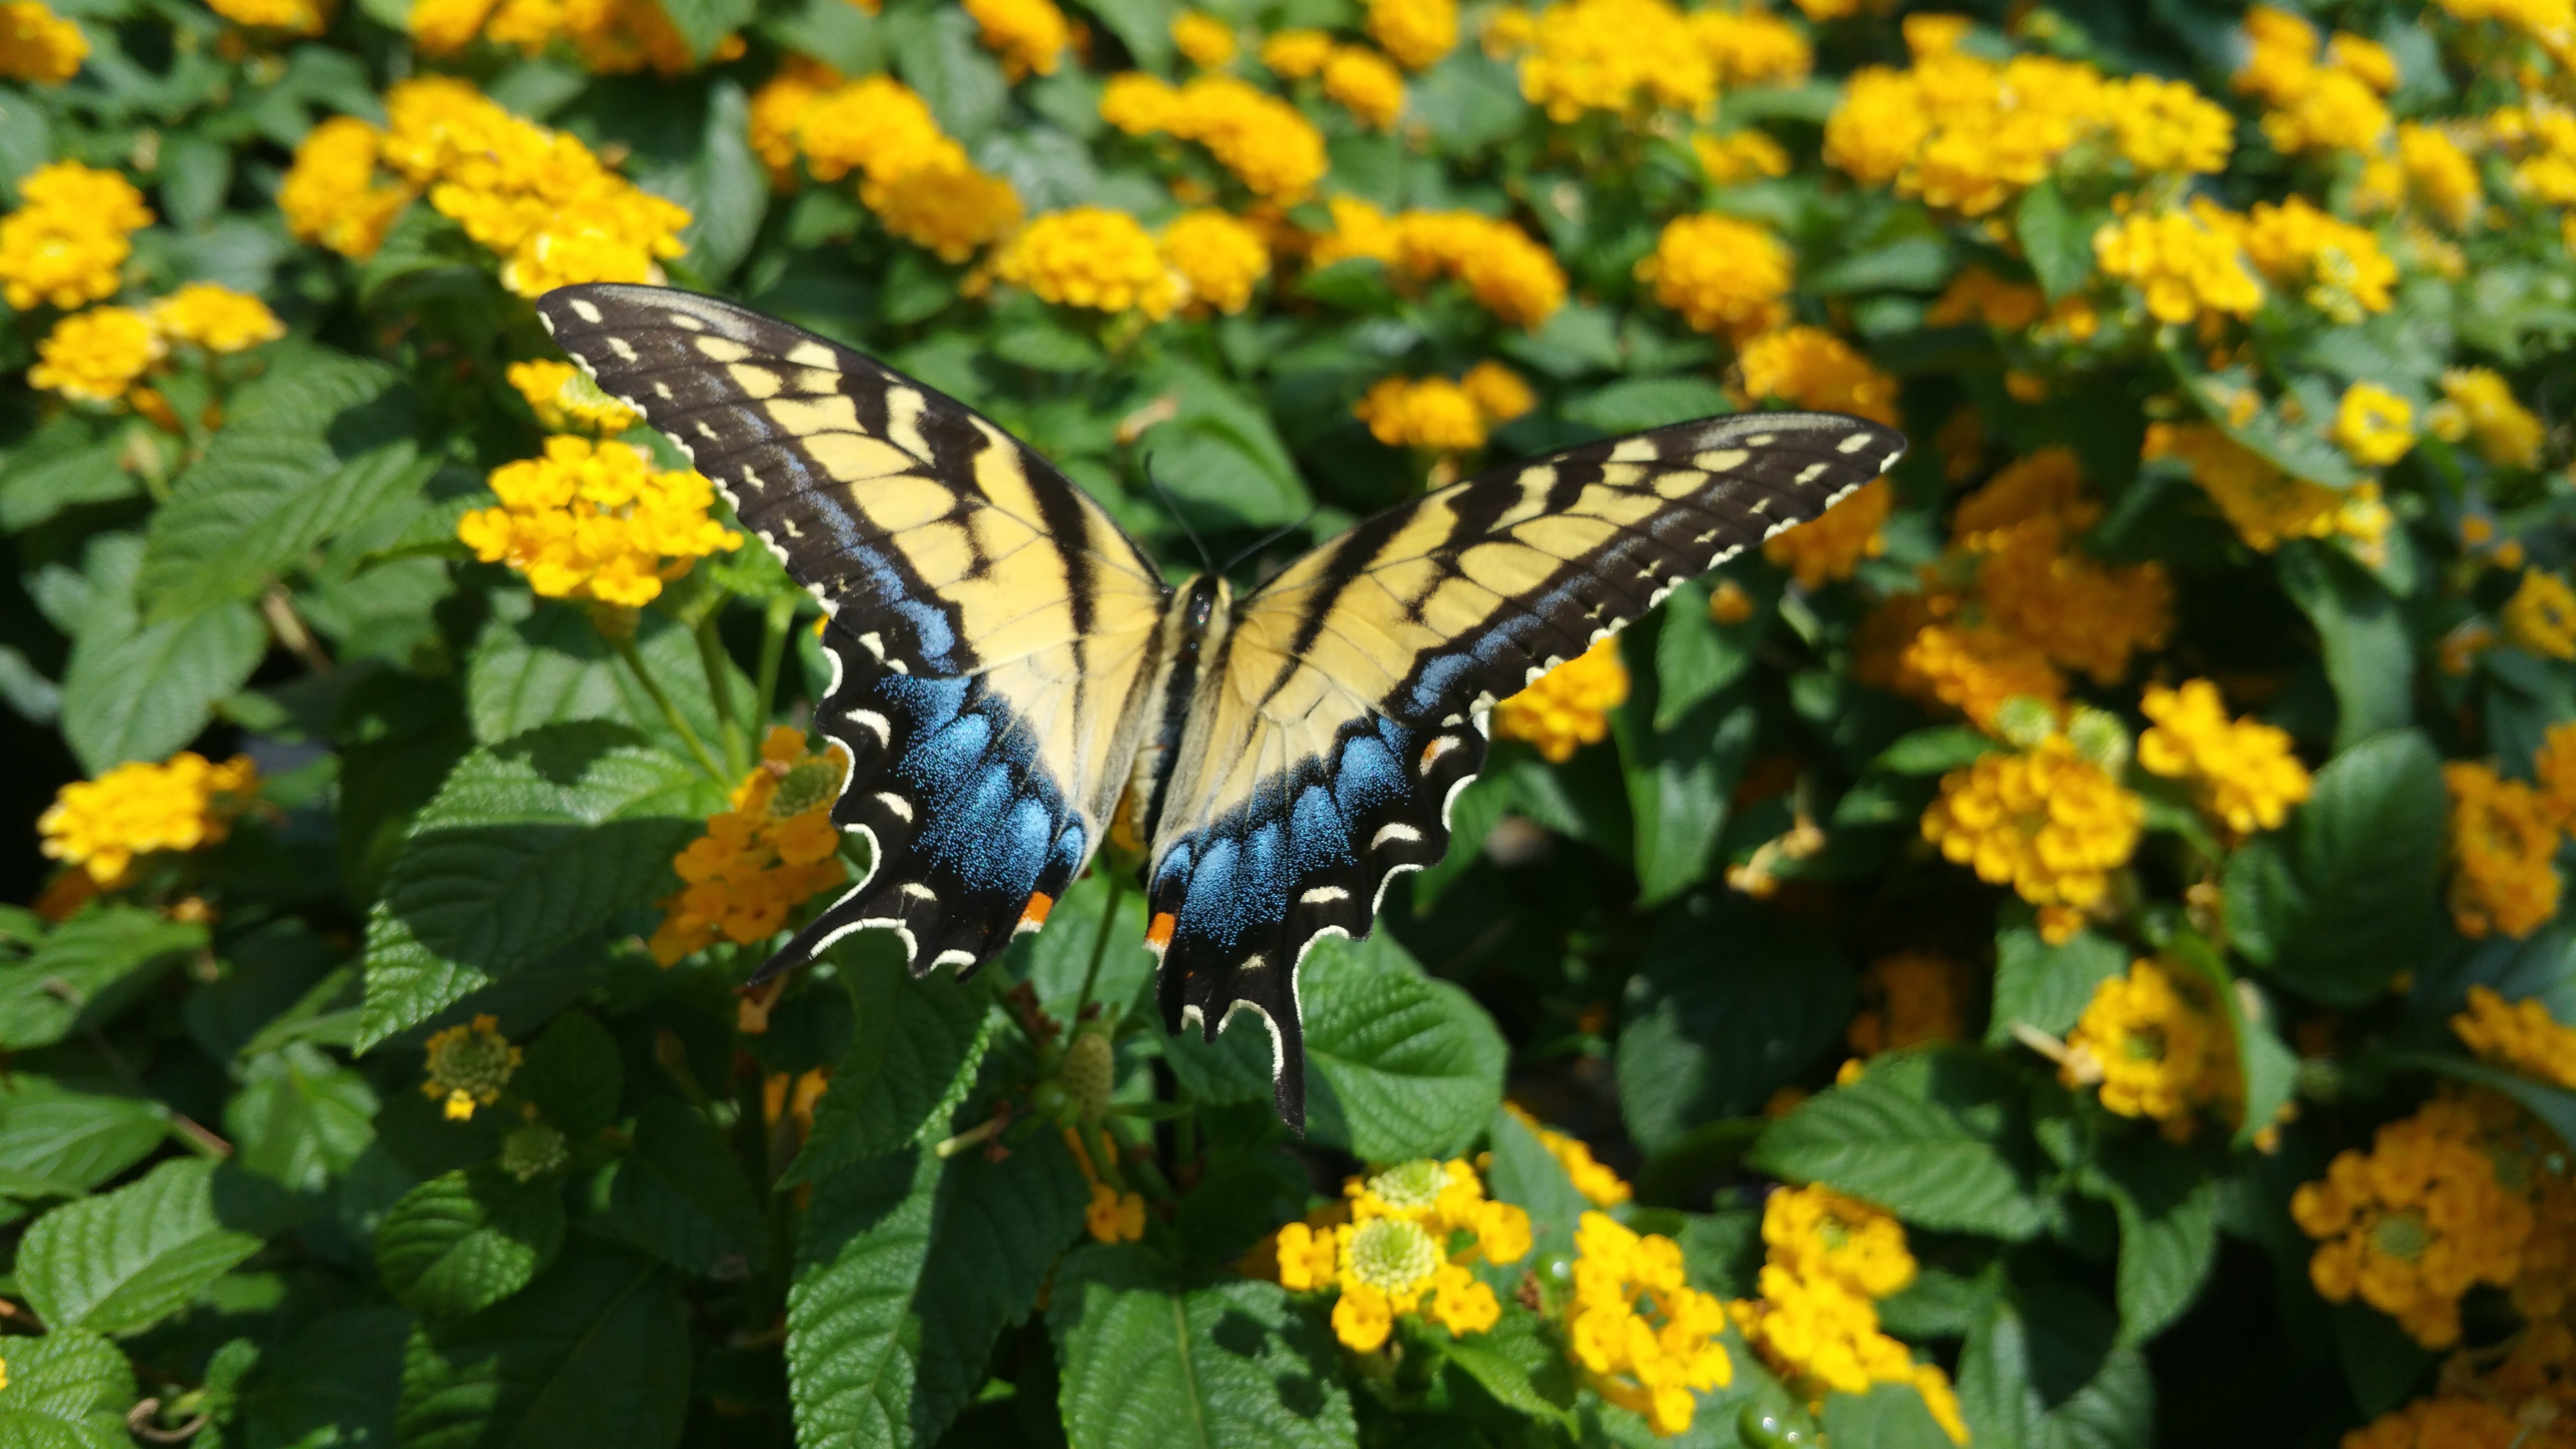
nature, flower, summer, spring, insect, botany, butterfly, yellow, garden, fauna, invertebrate, monarch butterfly, wings, nectar, pollinator, annual plant, moths and butterflies